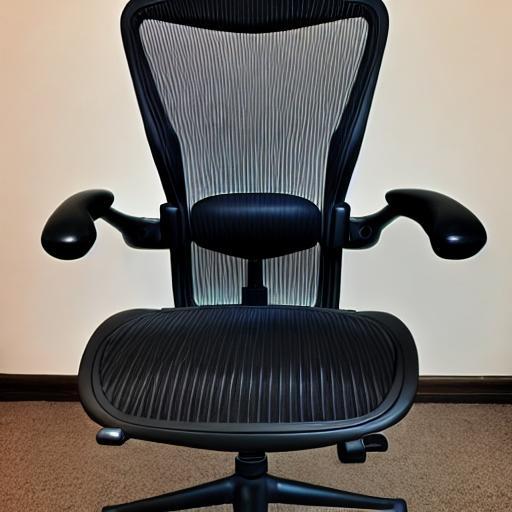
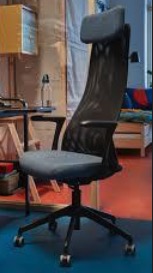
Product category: items_chair
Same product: no